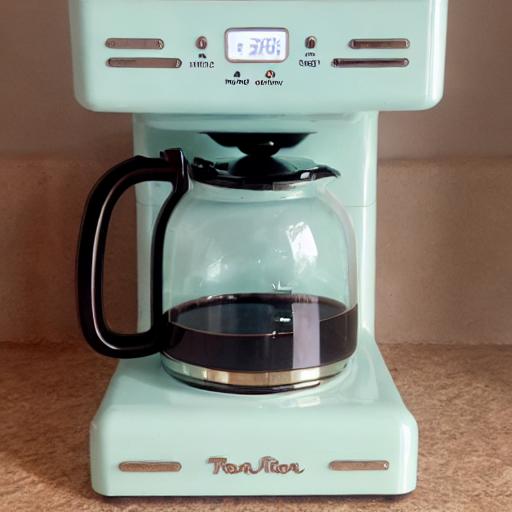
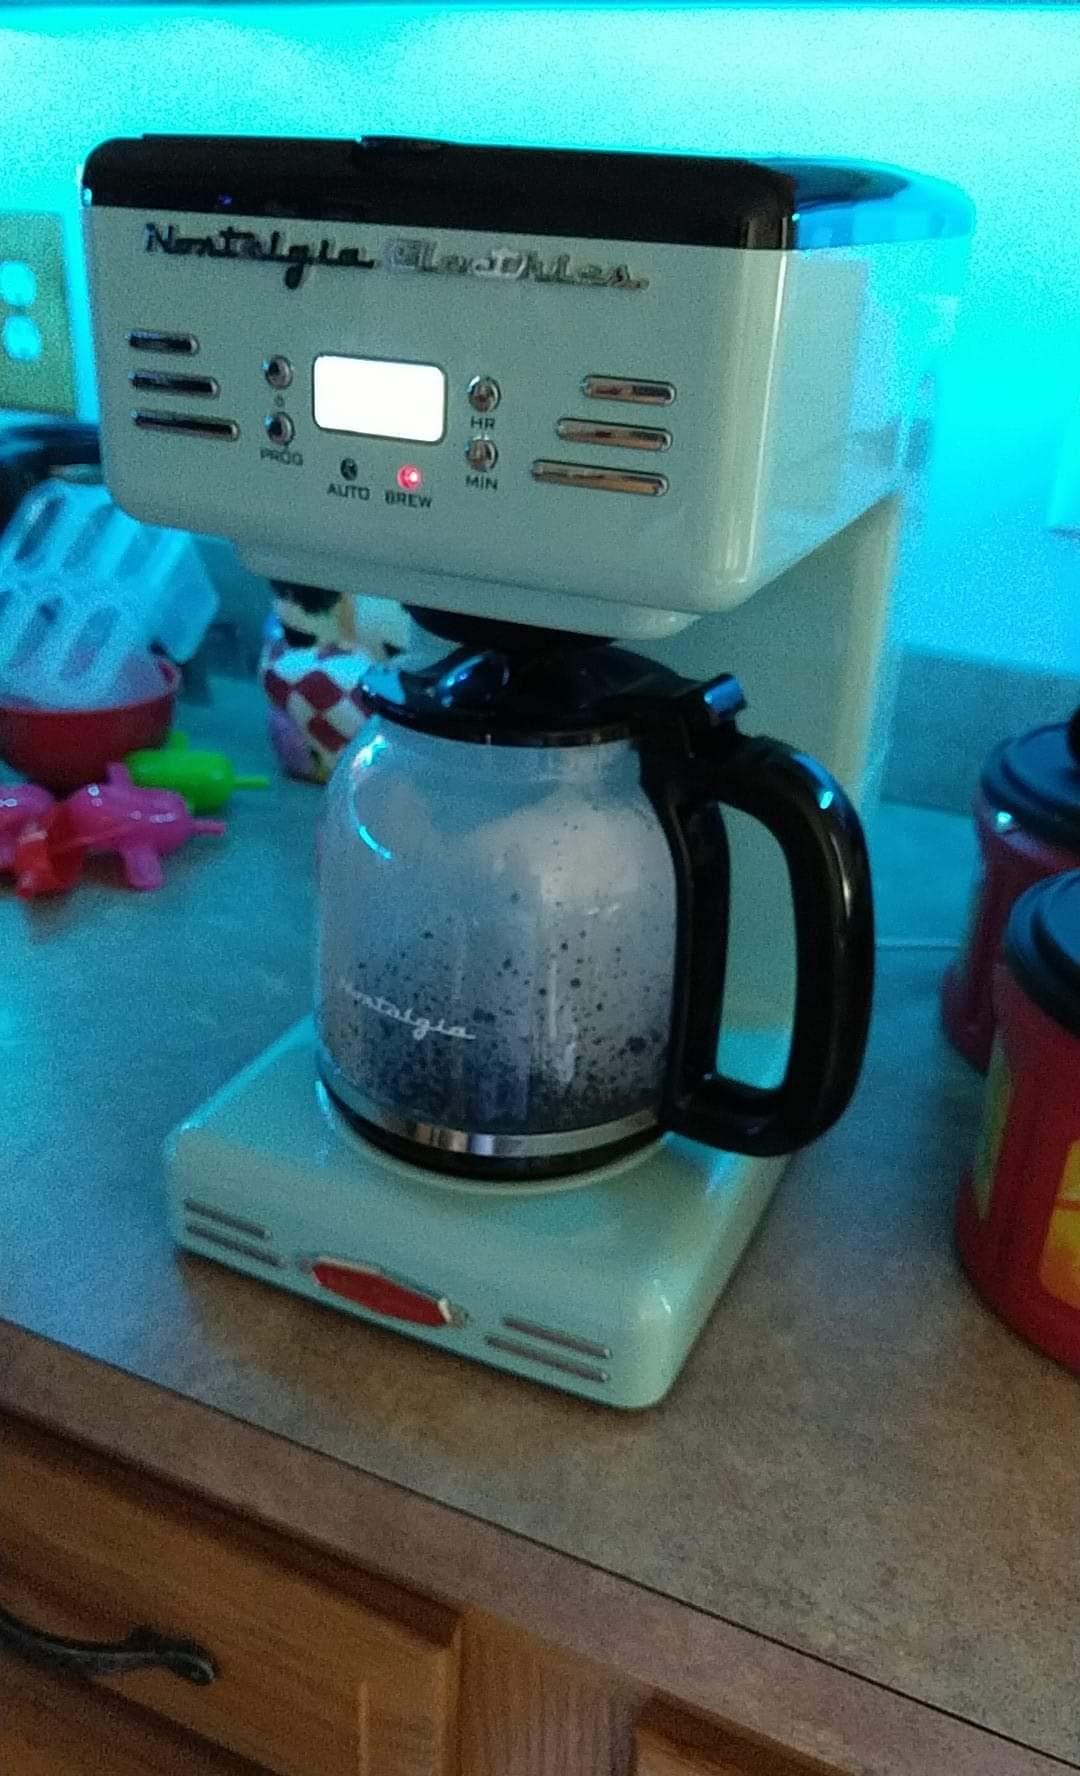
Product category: items_tea
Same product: no